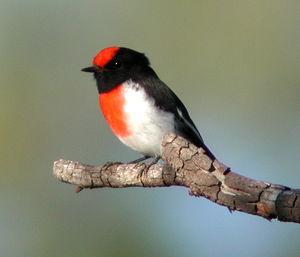
Ceci est une liste des oiseaux endémiques ou quasi-endémiques d'Australie.
Le Miro à front rouge est une espèce d'oiseaux de la famille des Petroicidae. Cette espèce est endémique d'Australie. On la trouve dans les régions sèches de la plus grande partie du continent australien où elle habite les zones arbustives et les bois clairsemés. Comme beaucoup d'oiseaux vivement colorés de la famille des Petroicidae, il présente un dimorphisme sexuel. Il mesure de 10 à 12 cm de longueur, a un petit bec mince et noir, les yeux et les pattes bruns. Le mâle a le dessus de la tête et la poitrine rouge, le dessus du corps noir et la queue noire avec l'extrémité blanche. Le ventre et les épaules sont blancs. La femelle est gris-brun. Cette espèce utilise nombre de chants variés et les mâles chantent généralement pour annoncer l'arrivée sur leur territoire et attirer les femelles. Les oiseaux se rencontrent par couples ou en petits groupes, mais le comportement social a été peu étudié.